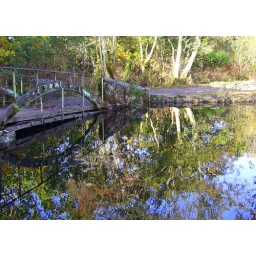
The bridge almost under water